Newman, Western Australia

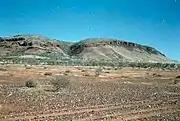
Mount Newman

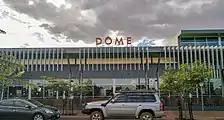
The Dome Cafe seen at the front of Parnawarri

Newman was established as Mount Newman by Mt. Newman Mining Co. Pty Ltd (a subsidiary of BHP) in 1966 as a company town to support the development of iron ore deposits at nearby Mount Whaleback. The town takes its name from nearby Mount Newman, named in honour of government surveyor Aubrey Woodward Newman (son of Edward Newman who also died young) who died of typhoid aged 28 at Cue on 24 May 1896, while on an expedition from Nannine to the Ophthalmia Range. William Frederick Rudall then took charge of the expedition and named Mount Newman to honour his deceased leader.